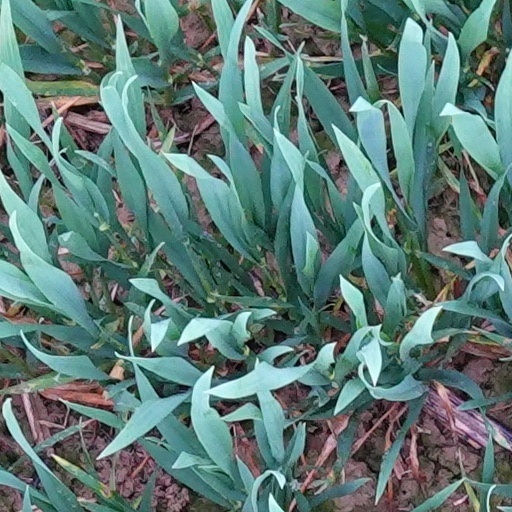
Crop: wheat